Animals in the Ancient Near East

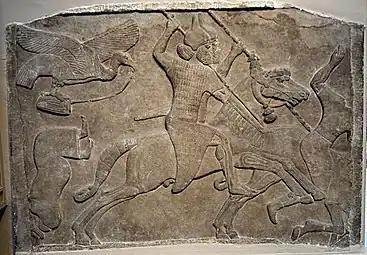
Assyrian knights armed with spears, bas-relief of the Central Palace of Kalkhu/Nimrud, 8th century BC. British Museum.

The most numerous non-domesticated carnivores are wolves. Other non-domesticated canids included jackals and various species of fox. Among felines, the Eurasian wildcat is undoubtedly the most widespread. In ancient times, lions lived in the lower regions of the Middle East, but are no longer found today. The Caspian tiger lived in northern Iran and Afghanistan until the early 19th century AD. Leopards are still found in mountainous and hilly regions of the Near East. The brown bear is also a resident of the forests of southwest Asia.